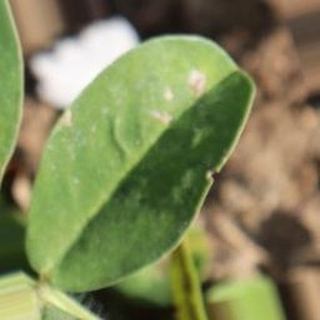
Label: healthy_groundnut